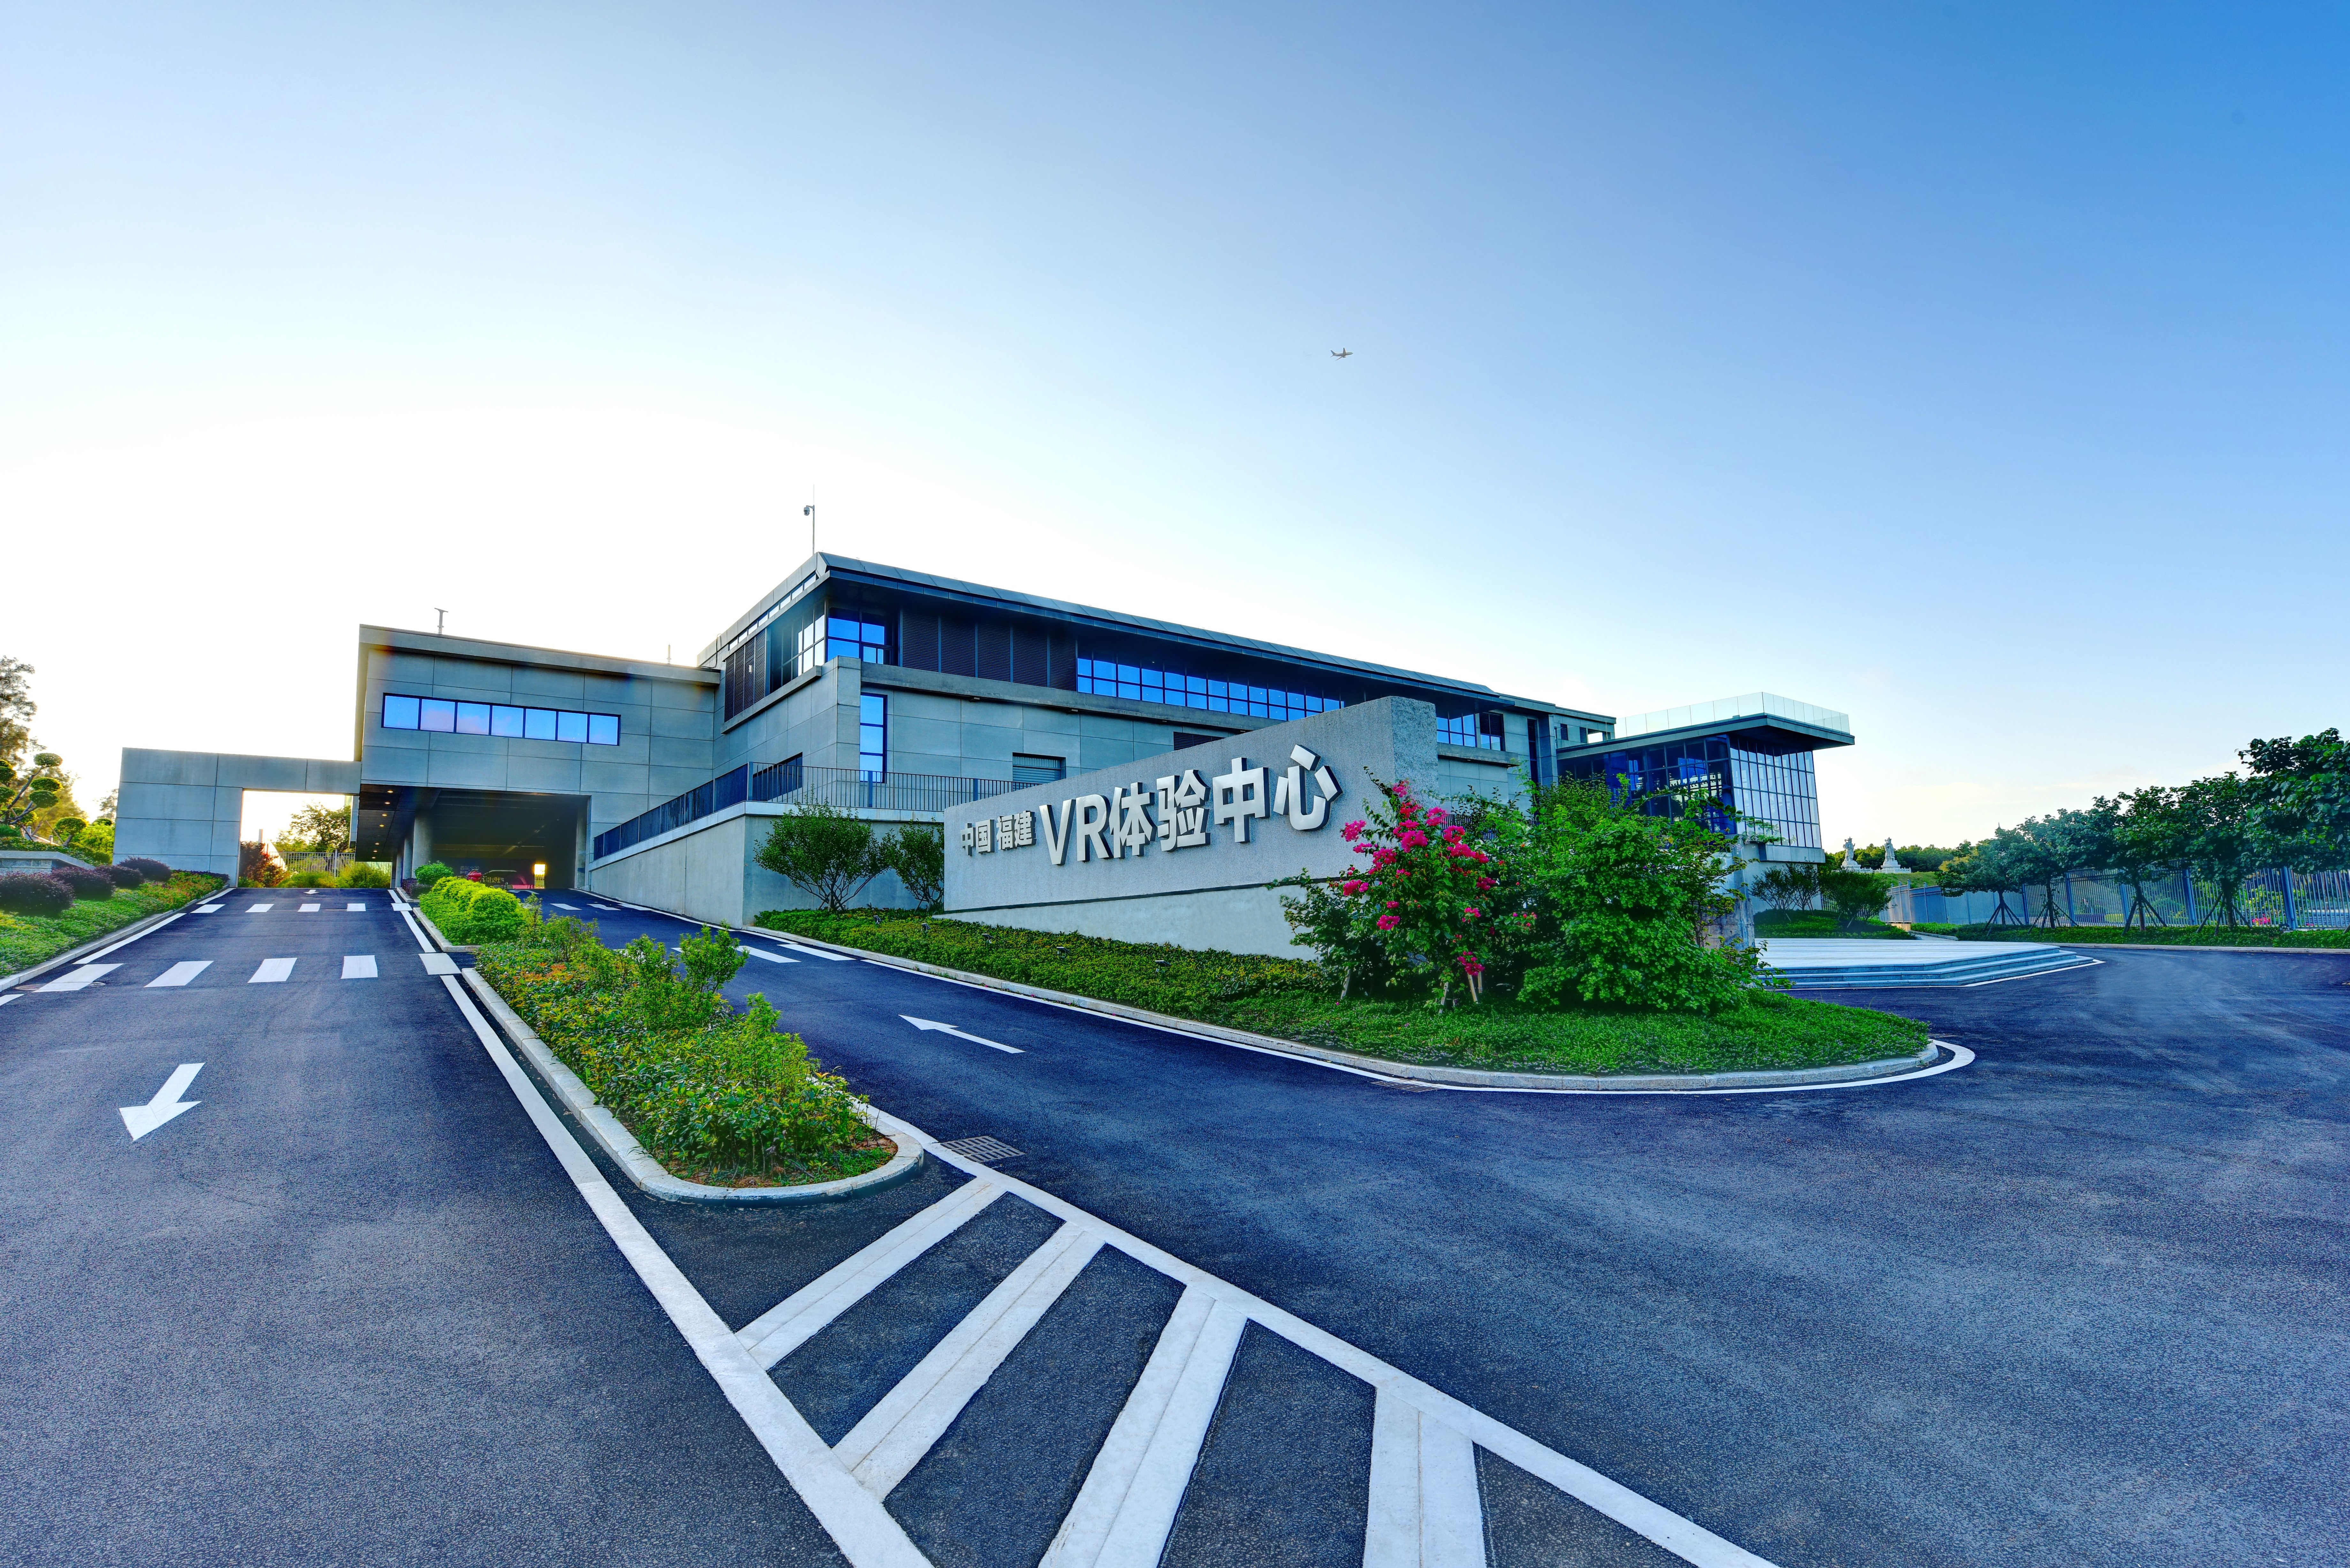
building, suburb, stadium, race track, estate, china, headquarters, real estate, residential area, sport venue, vr base